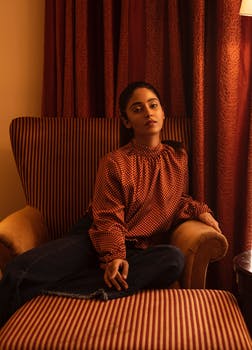
Label: No Watermark